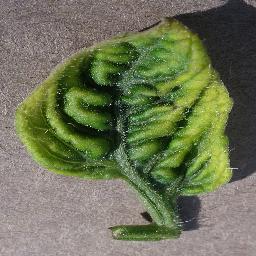
Label: Tomato___Tomato_Yellow_Leaf_Curl_Virus